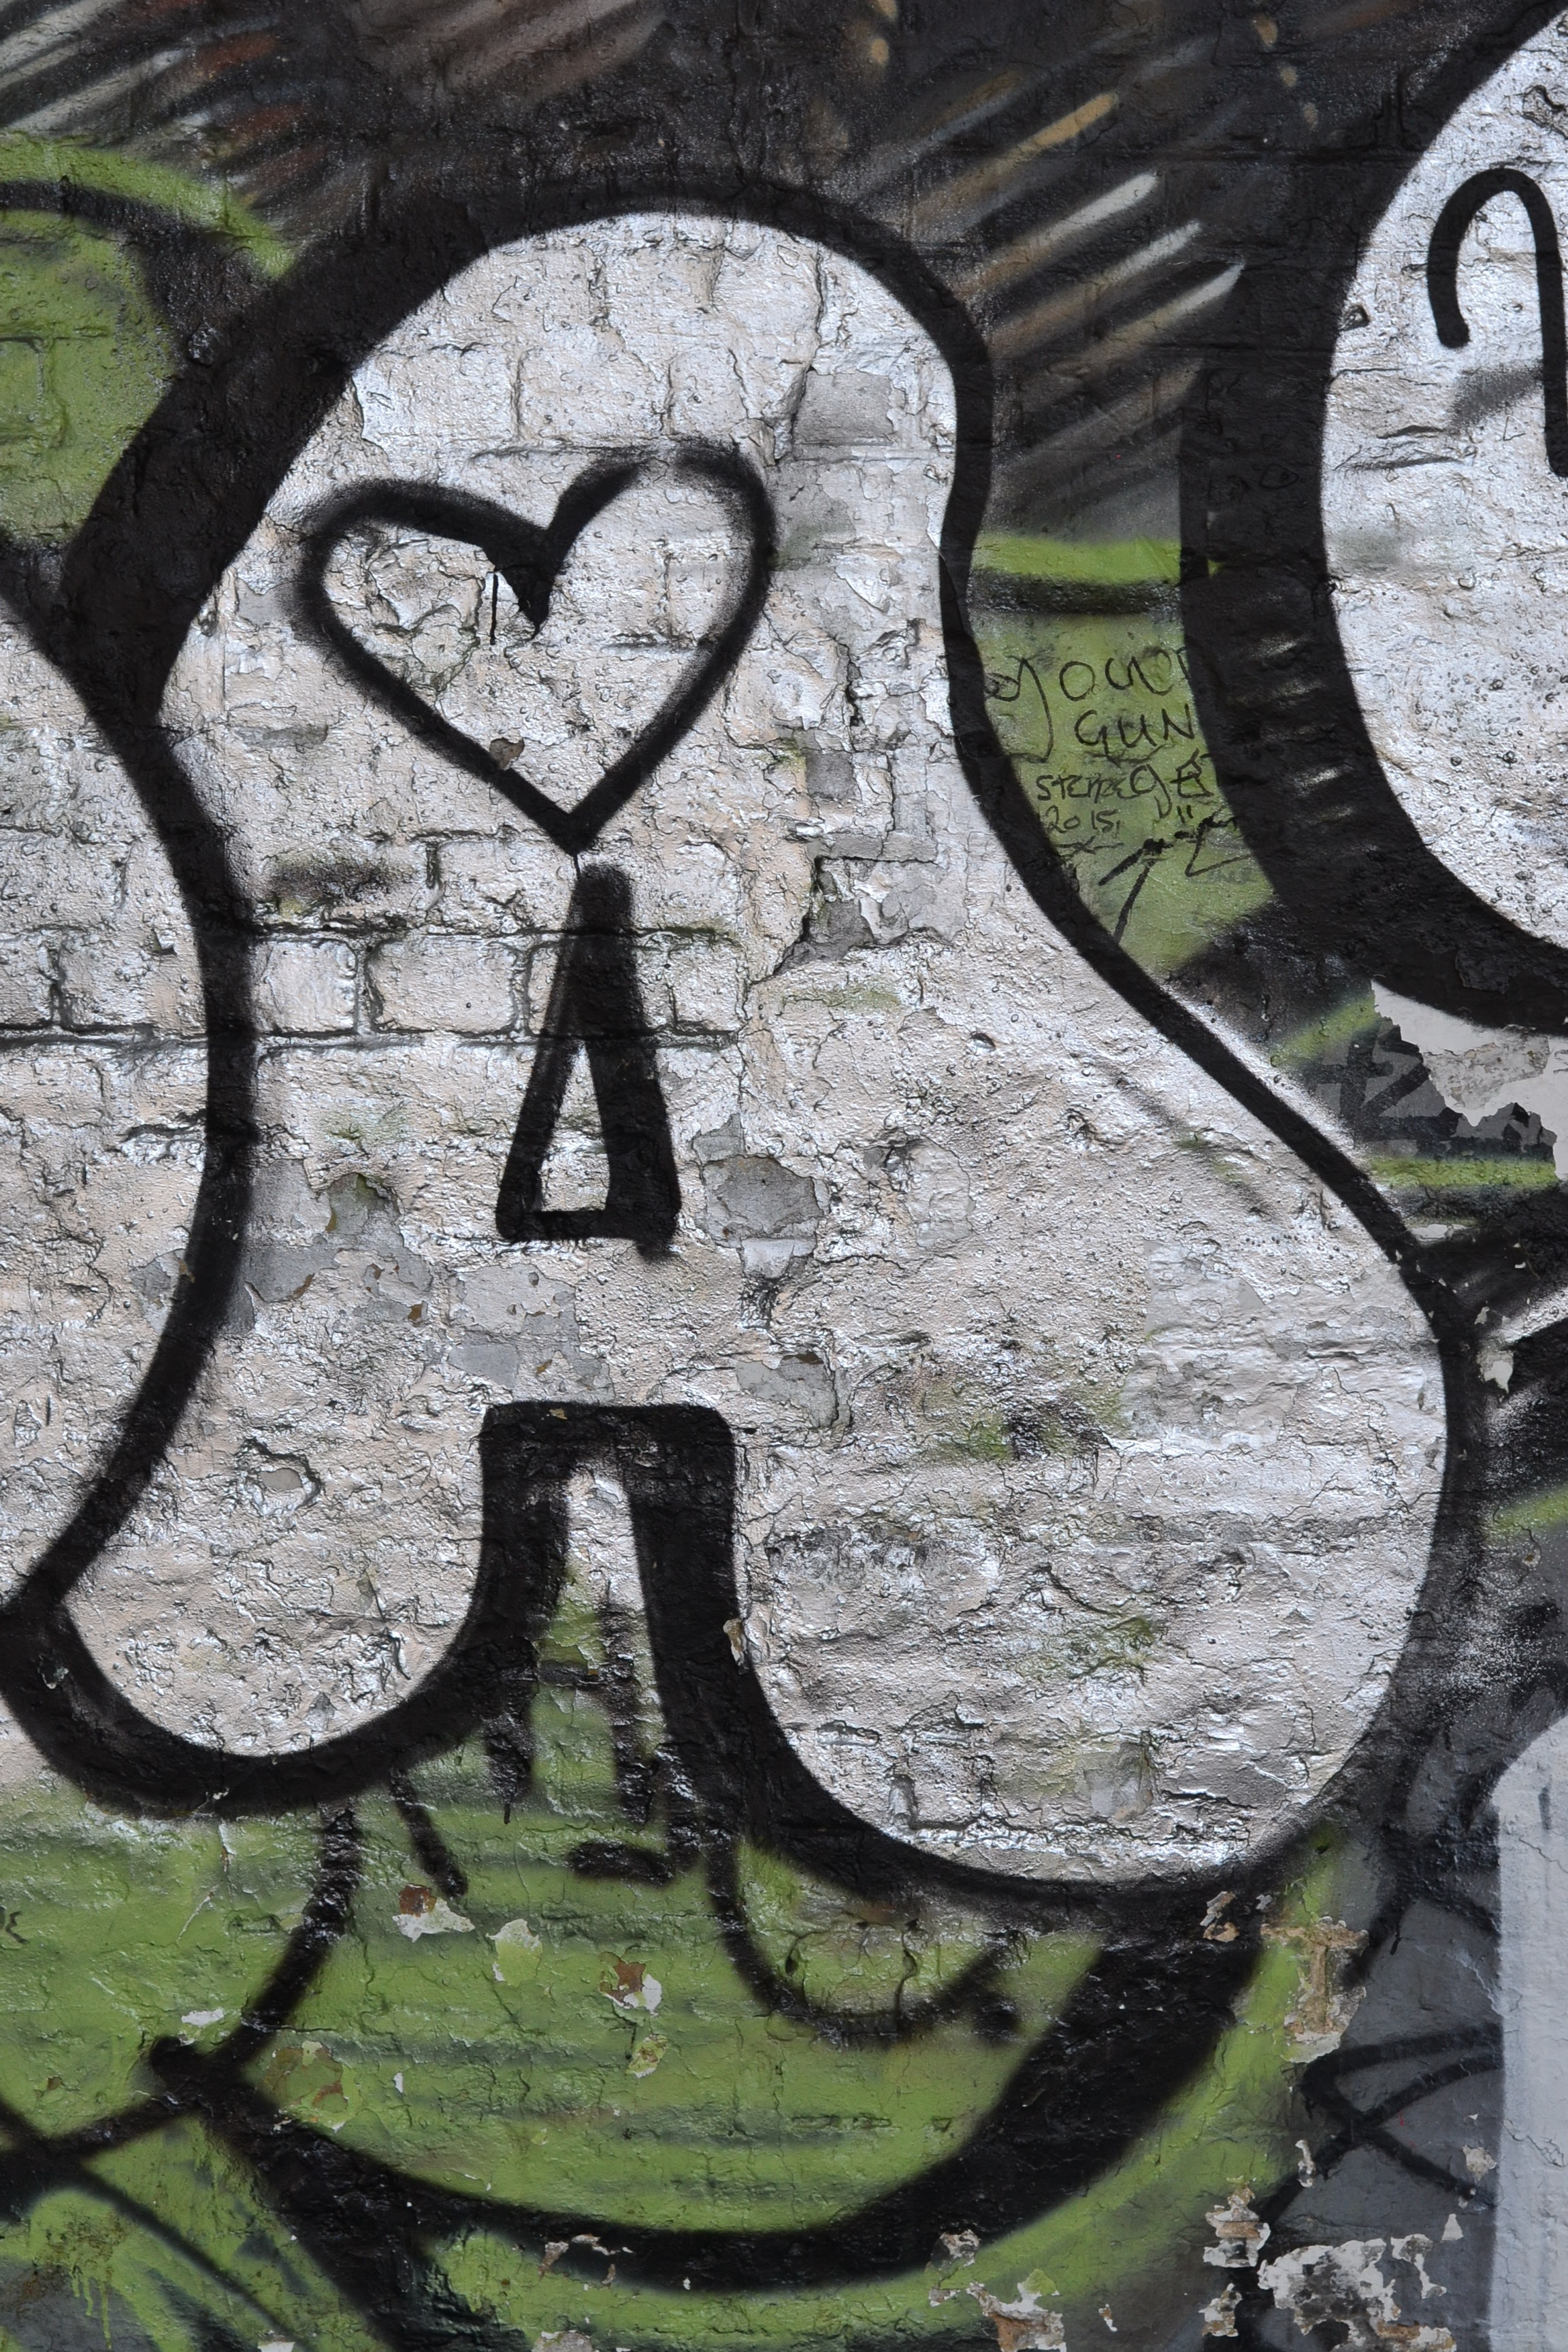
window, heart, graffiti, street art, sculpture, london, art, grafitti